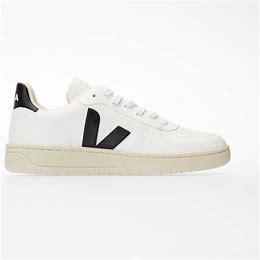
Brand: Veja
Model: V 10 CWL